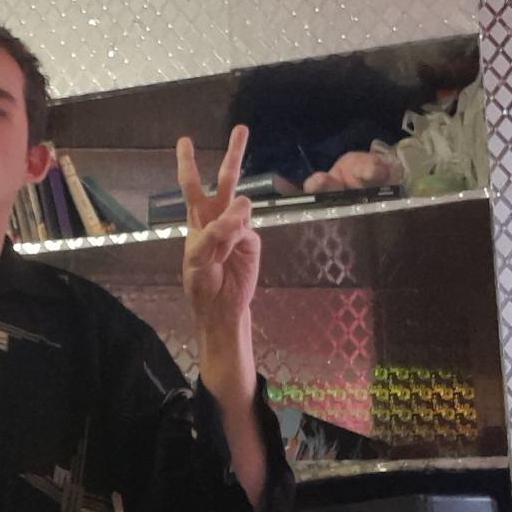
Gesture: peace